The Deserted Village

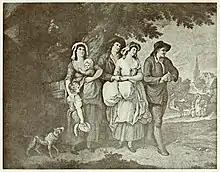
"The Deserted Village", engraved by Francesco Bartolozzi after a painting by Francis Wheatley. This image was used in the edition of Goldsmith's poem published in 1800 by F. J. du Roveray.

The poem then moves on to describe the village in its current state, reporting that it has been abandoned by its residents with its buildings ruined.